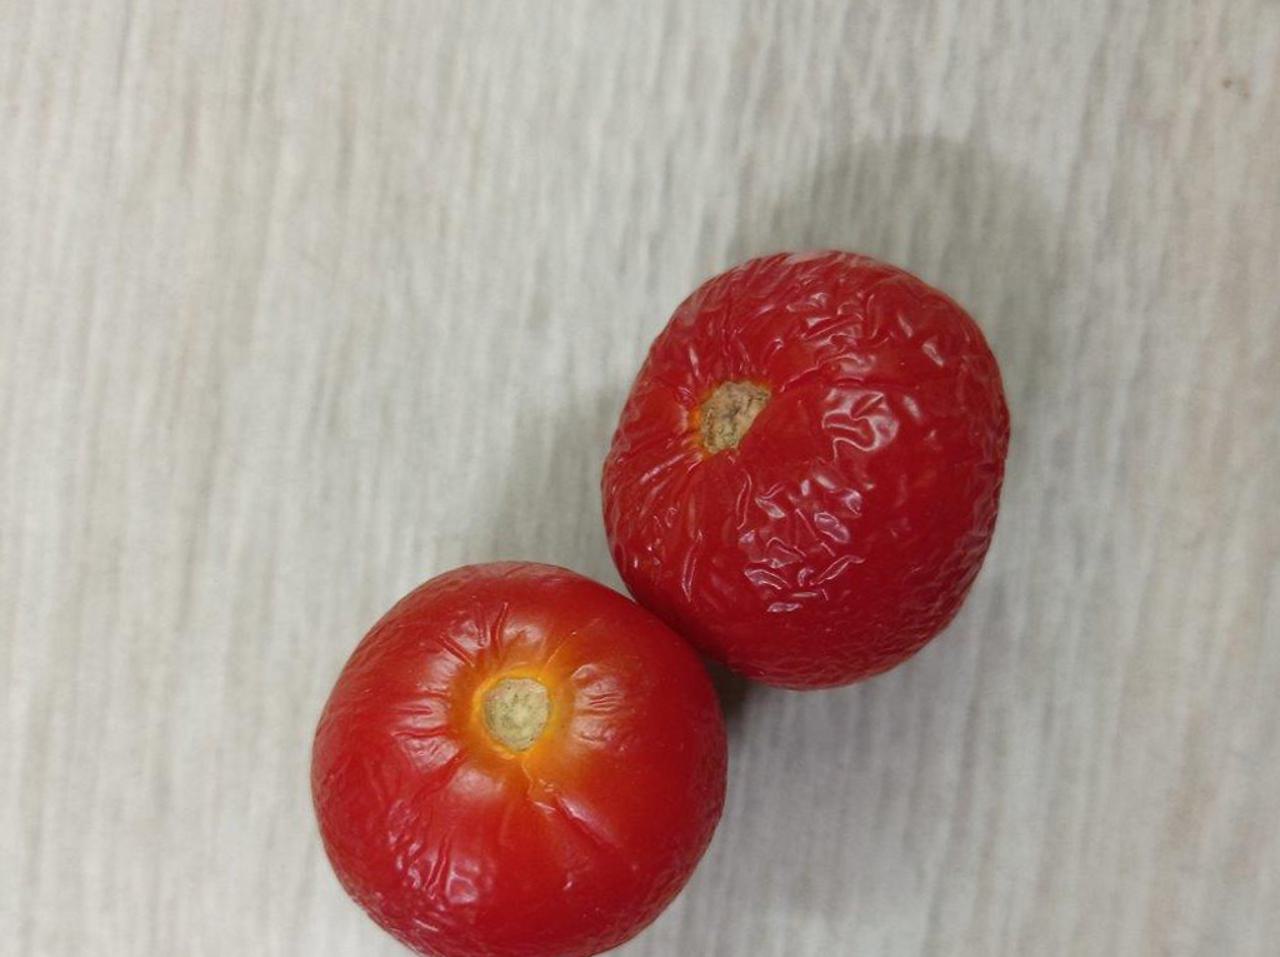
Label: Rotten